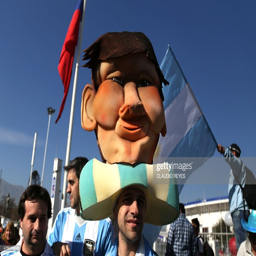
fans arrive at the stadium for constitutional republic vs constitutional republic .